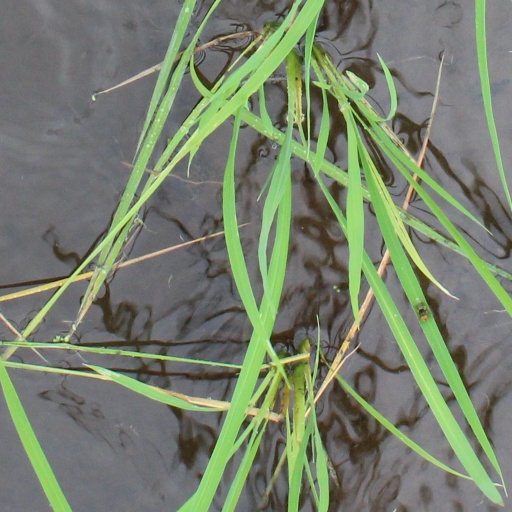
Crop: rice